Question: Please indicate a possible affordance area of the drag_suitcase that can be used for holding
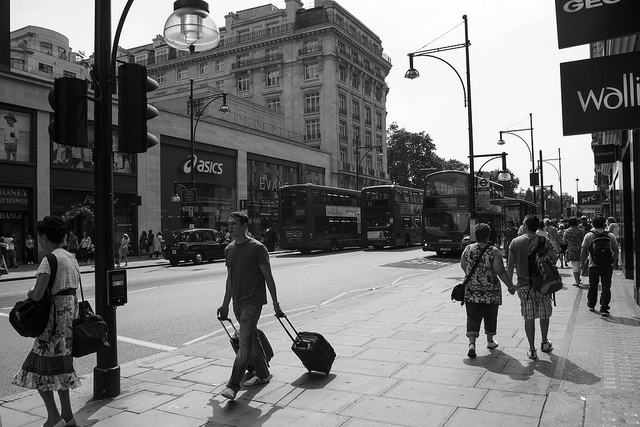
Answer: [209.5, 297.5, 233.5, 329.5]